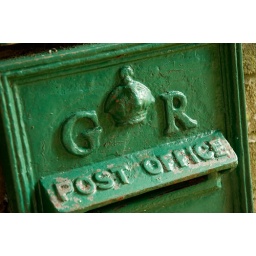
Nice green post box in Clearwell.